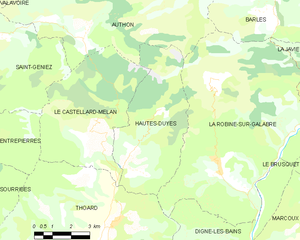
Carte des communes françaises: Hautes-Duyes
Hautes-Duyes est une commune française, située dans le département des Alpes-de-Haute-Provence en région Provence-Alpes-Côte d'Azur.